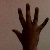
The image shows a hand gesture representing the number 5 in Indian Sign Language.